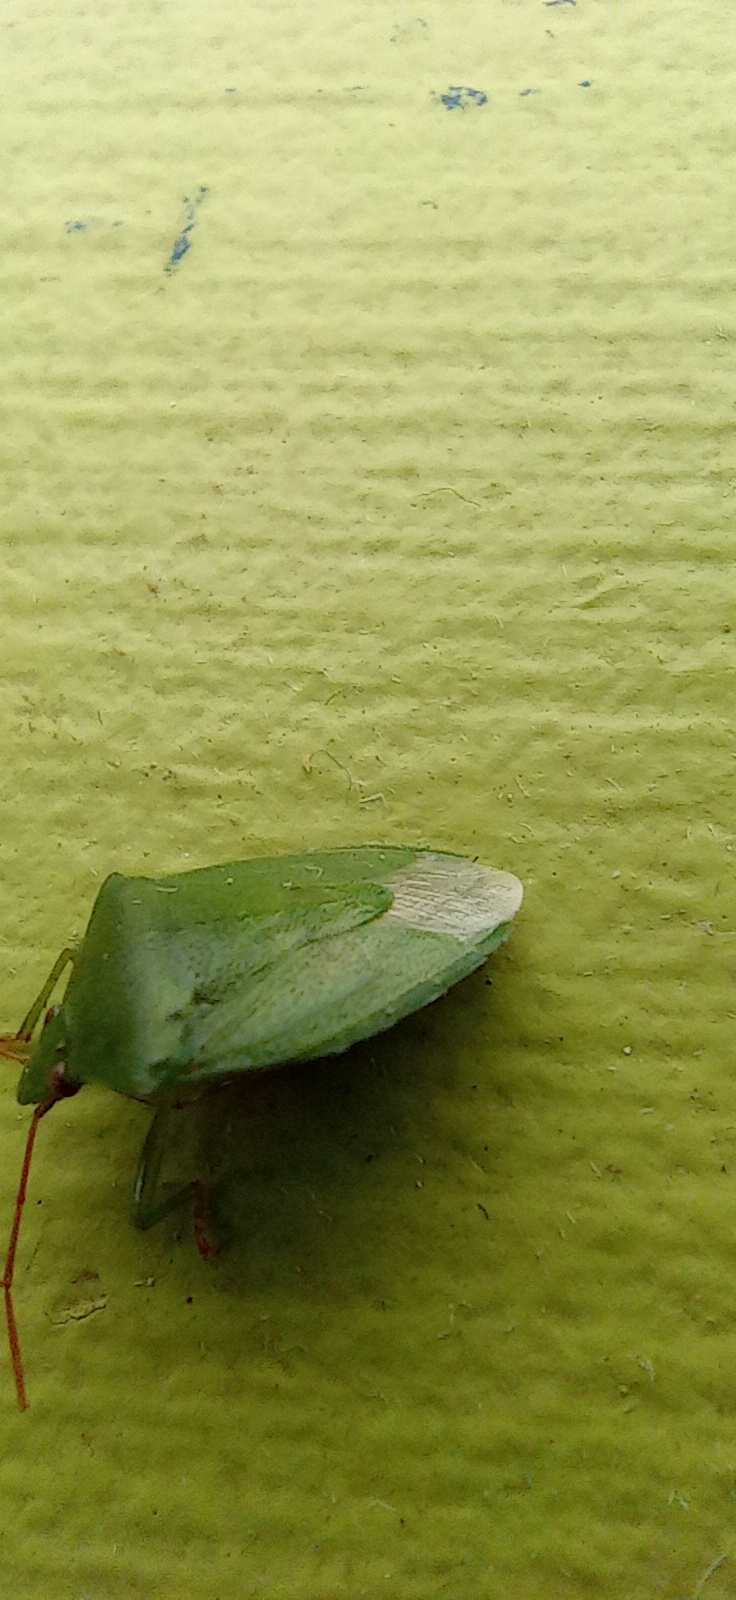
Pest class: stink_bug